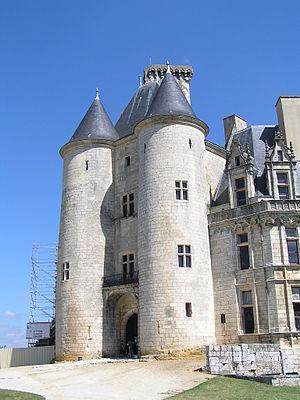
château de La Rochefoucauld en Charente
Le château de La Rochefoucauld situé à La Rochefoucauld en Charente,